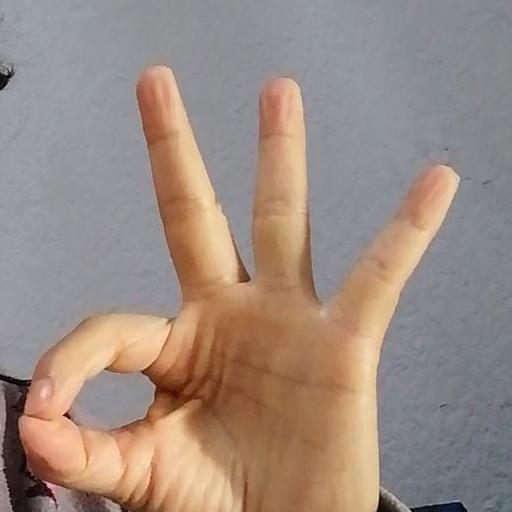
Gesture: ok